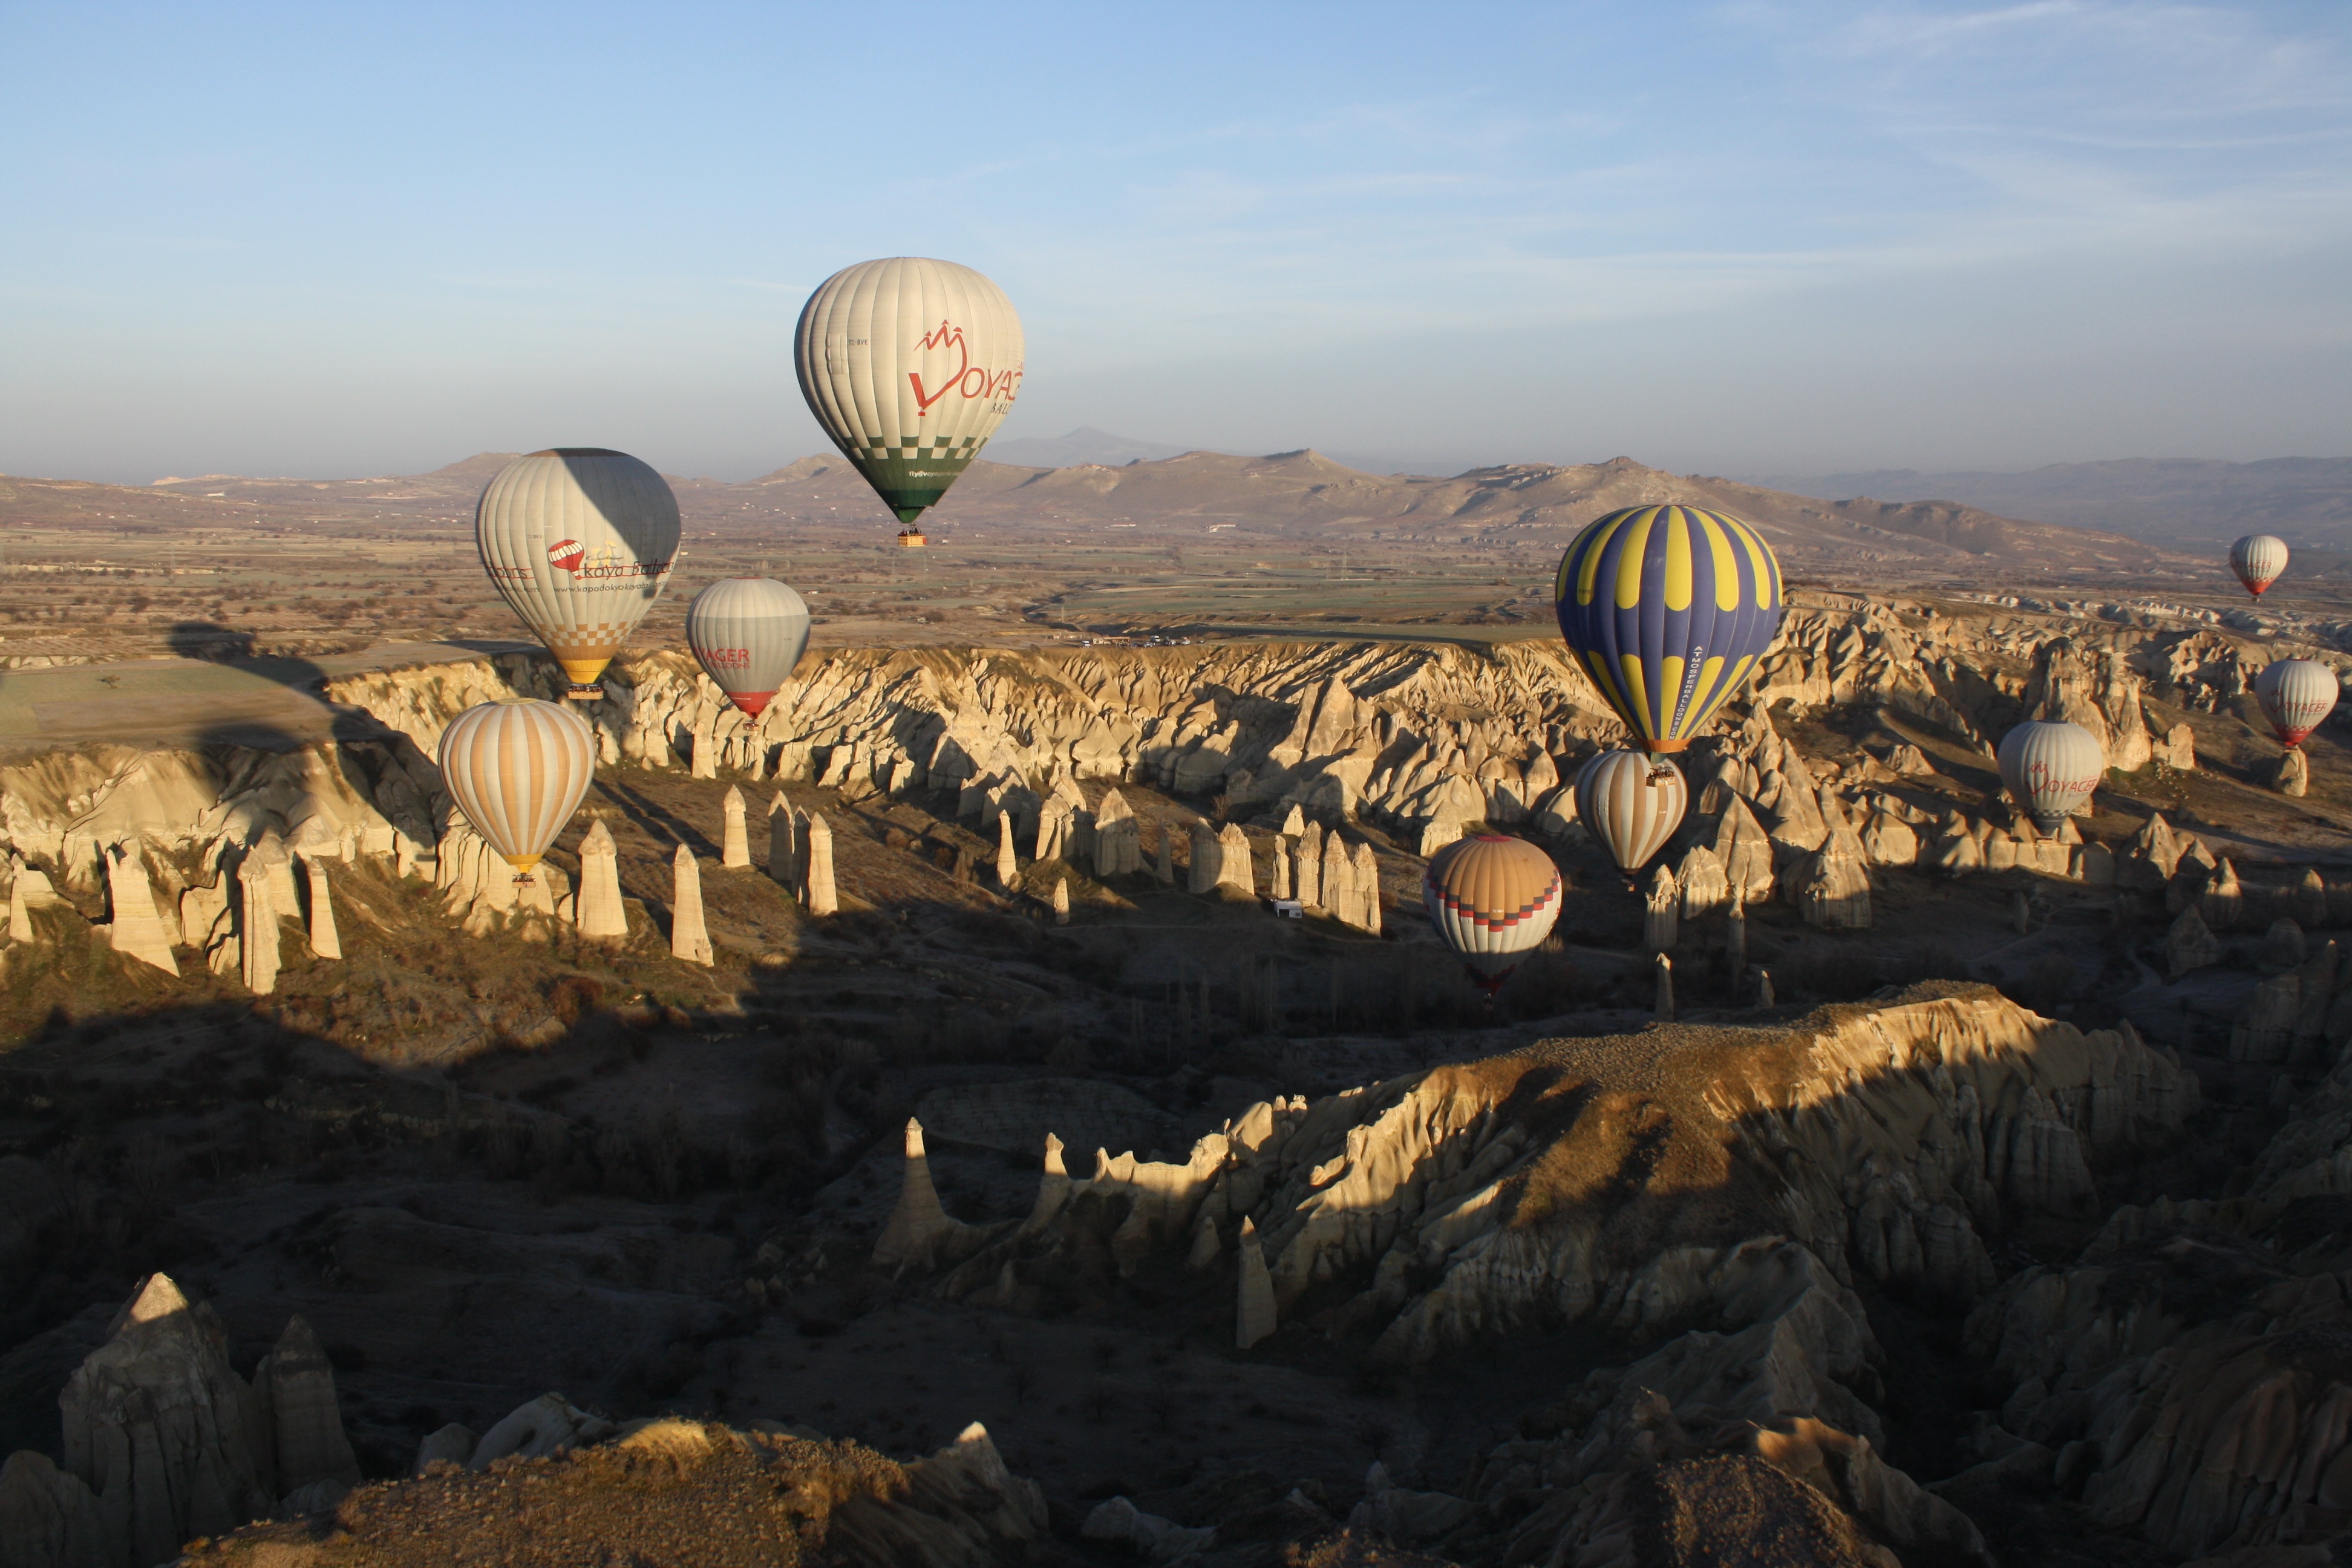
hot air balloon, aircraft, vehicle, turkey, cappadocia, hot air ballooning, atmosphere of earth